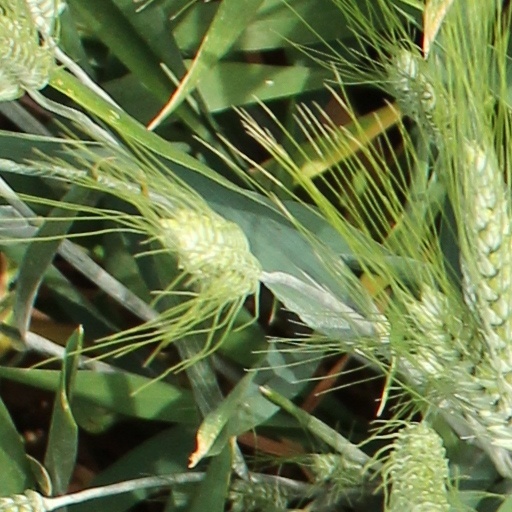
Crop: wheat